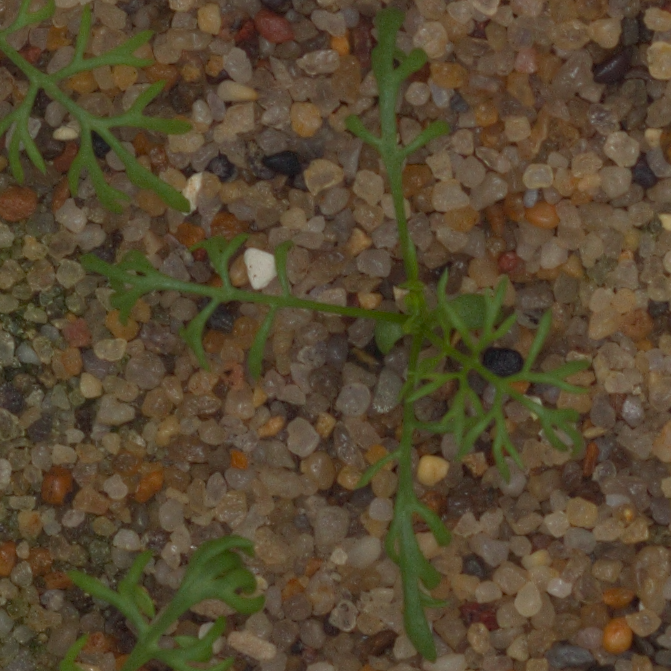
Label: scentless_mayweed